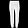
Label: Trouser